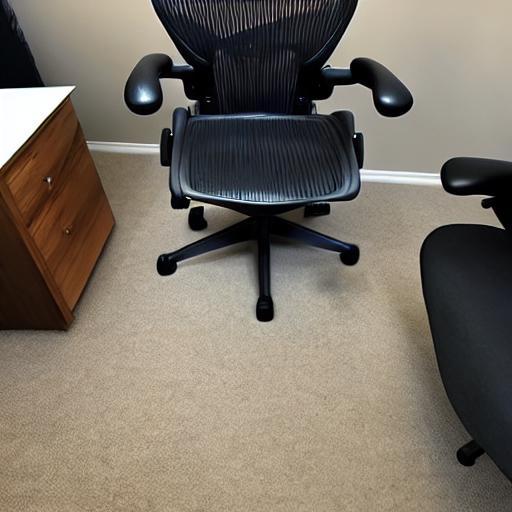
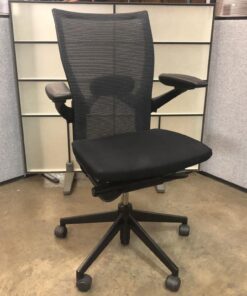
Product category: items_chair
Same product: no